The Cheetah Girls: One World

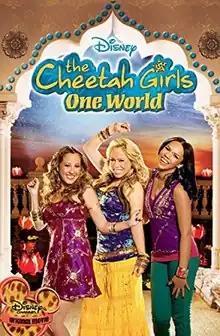
Promotional poster

The Cheetah Girls: One World (also known as The Cheetah Girls 3 or The Cheetah Girls 3: One World) is a 2008 American musical film directed by Paul Hoen. It is the sequel to "The Cheetah Girls 2" (2006). The film premiered on Disney Channel on August 22, 2008. It is the third and final film of "The Cheetah Girls" trilogy, and the only film not to feature Raven-Symoné.